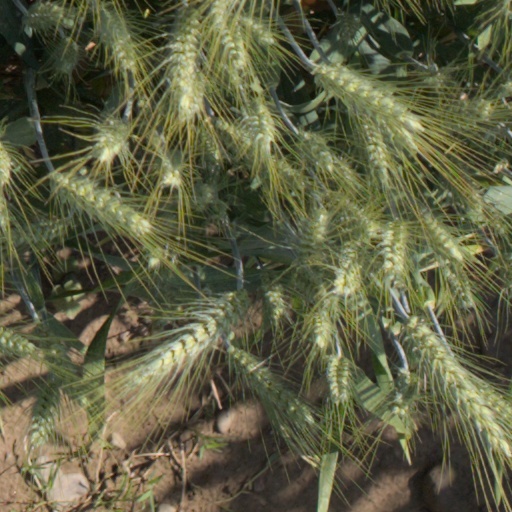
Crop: wheat